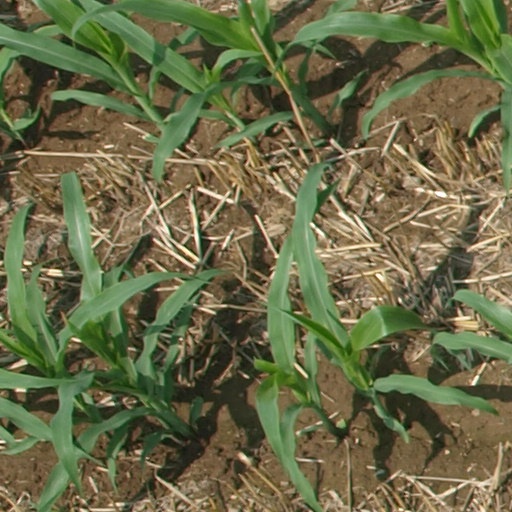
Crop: maize; corn